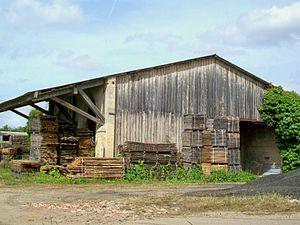
L'ancienne halle à marchandises de la gare de Saint-Firmin, qui n'est plus connectée au réseau ferré depuis 1971. Son utilisation par une scierie à sauvé cette halle de la destruction.
La ligne de Chantilly - Gouvieux à Crépy-en-Valois est une ligne ferroviaire française, d'une longueur de 35,1 kilomètres, qui reliait Chantilly à Crépy-en-Valois dans le département de l'Oise, en Picardie.